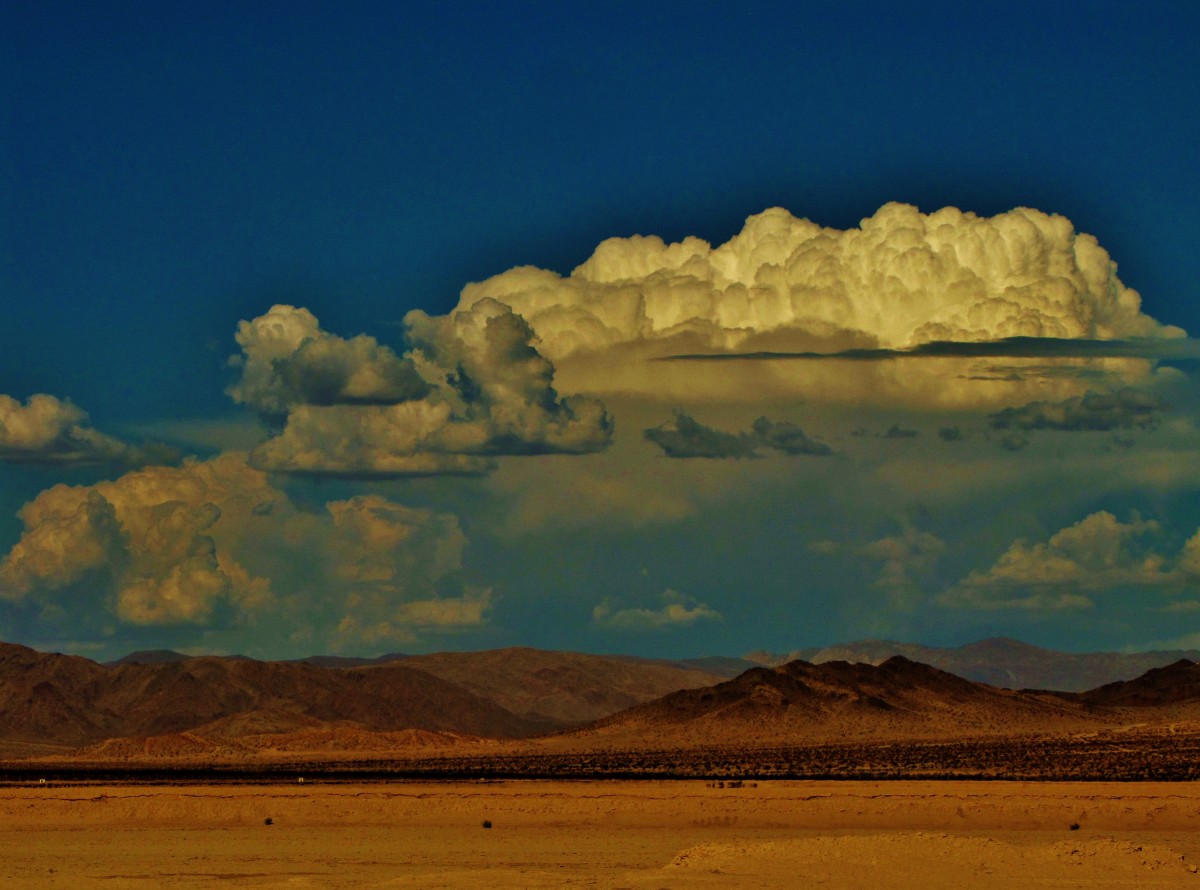
Tags: horizon, mountain, cloud, sky, prairie, desert, valley, dusk, plain, grassland, badlands, plateau, sahara, steppe, erg, natural environment, geographical feature